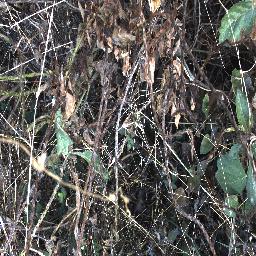
Label: snake_weed